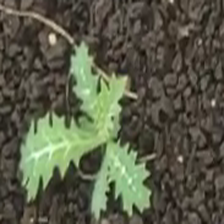
Weed species: Bilayat_(Mexicana_Argemone)